Michael Steele (musician)

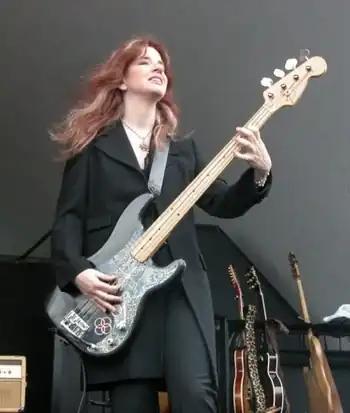
Steele in 2003

Michael Steele (born Susan Thomas on June 2, 1955) is an American retired musician, best known as the bassist for the Bangles. Under the name Micki Steele, she was a founding member of the Runaways but left in 1975, shortly before the band's major label debut. For the next several years, she played with various other musical groups for short periods of time.